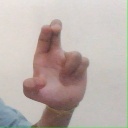
अक्षर: आ